L&YR Class 27

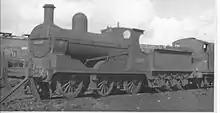
L&YR Class 27 0-6-0 52095 at Rose Grove Motive Power Depot, Burnley, Lancashire, on 28 March 1959, built as 11 Class in 1890

Class 27 locomotives were designed by John Aspinall and 490 were built between 1889 and 1918 at Horwich Works. Before the revision of the class designation by Hughes in 1919, these locomotives belonged to the 11, 41, 898 and 654 classes. It was the standard goods engine used by the Lancashire & Yorkshire Railway. Aspinall opted for a two-cylinder format with a non superheated round-topped boiler. David Joy's configuration of valve gear was employed. By the time Aspinall became general manager of the L&YR on 1 July 1899, 340 of the simple but powerful engines of the 11 class had been built. A further sixty 11 class locomotives were on order, which were built under his successor, Henry Hoy during 1899–1901. A final ninety were built between 1906 and 1918 under Hoy's successor, George Hughes, albeit some with modifications belonging to the 41, 898 and 654 classes.